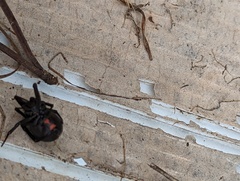
Species: Lactrodectus_hesperus